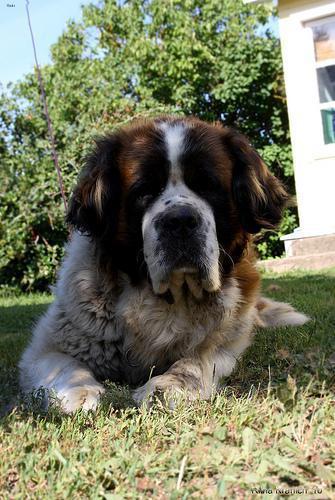
saint bernard